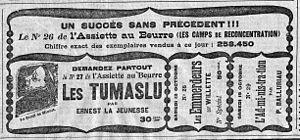
L’Assiette au beurre est un magazine satirique illustré français ayant paru de 1901 à 1936. La publication est hebdomadaire et continue jusqu'en 1912. Après une interruption, une deuxième série est publiée mensuellement de 1921 à 1925, puis décline et disparaît définitivement en 1936.